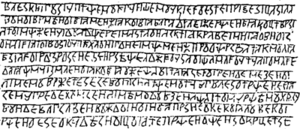
Le Livre de Vélès est un ouvrage protochroniste prétendument découvert en 1919 près de Kharkiv par un officier de l'Armée blanche, puis perdu en 1941.